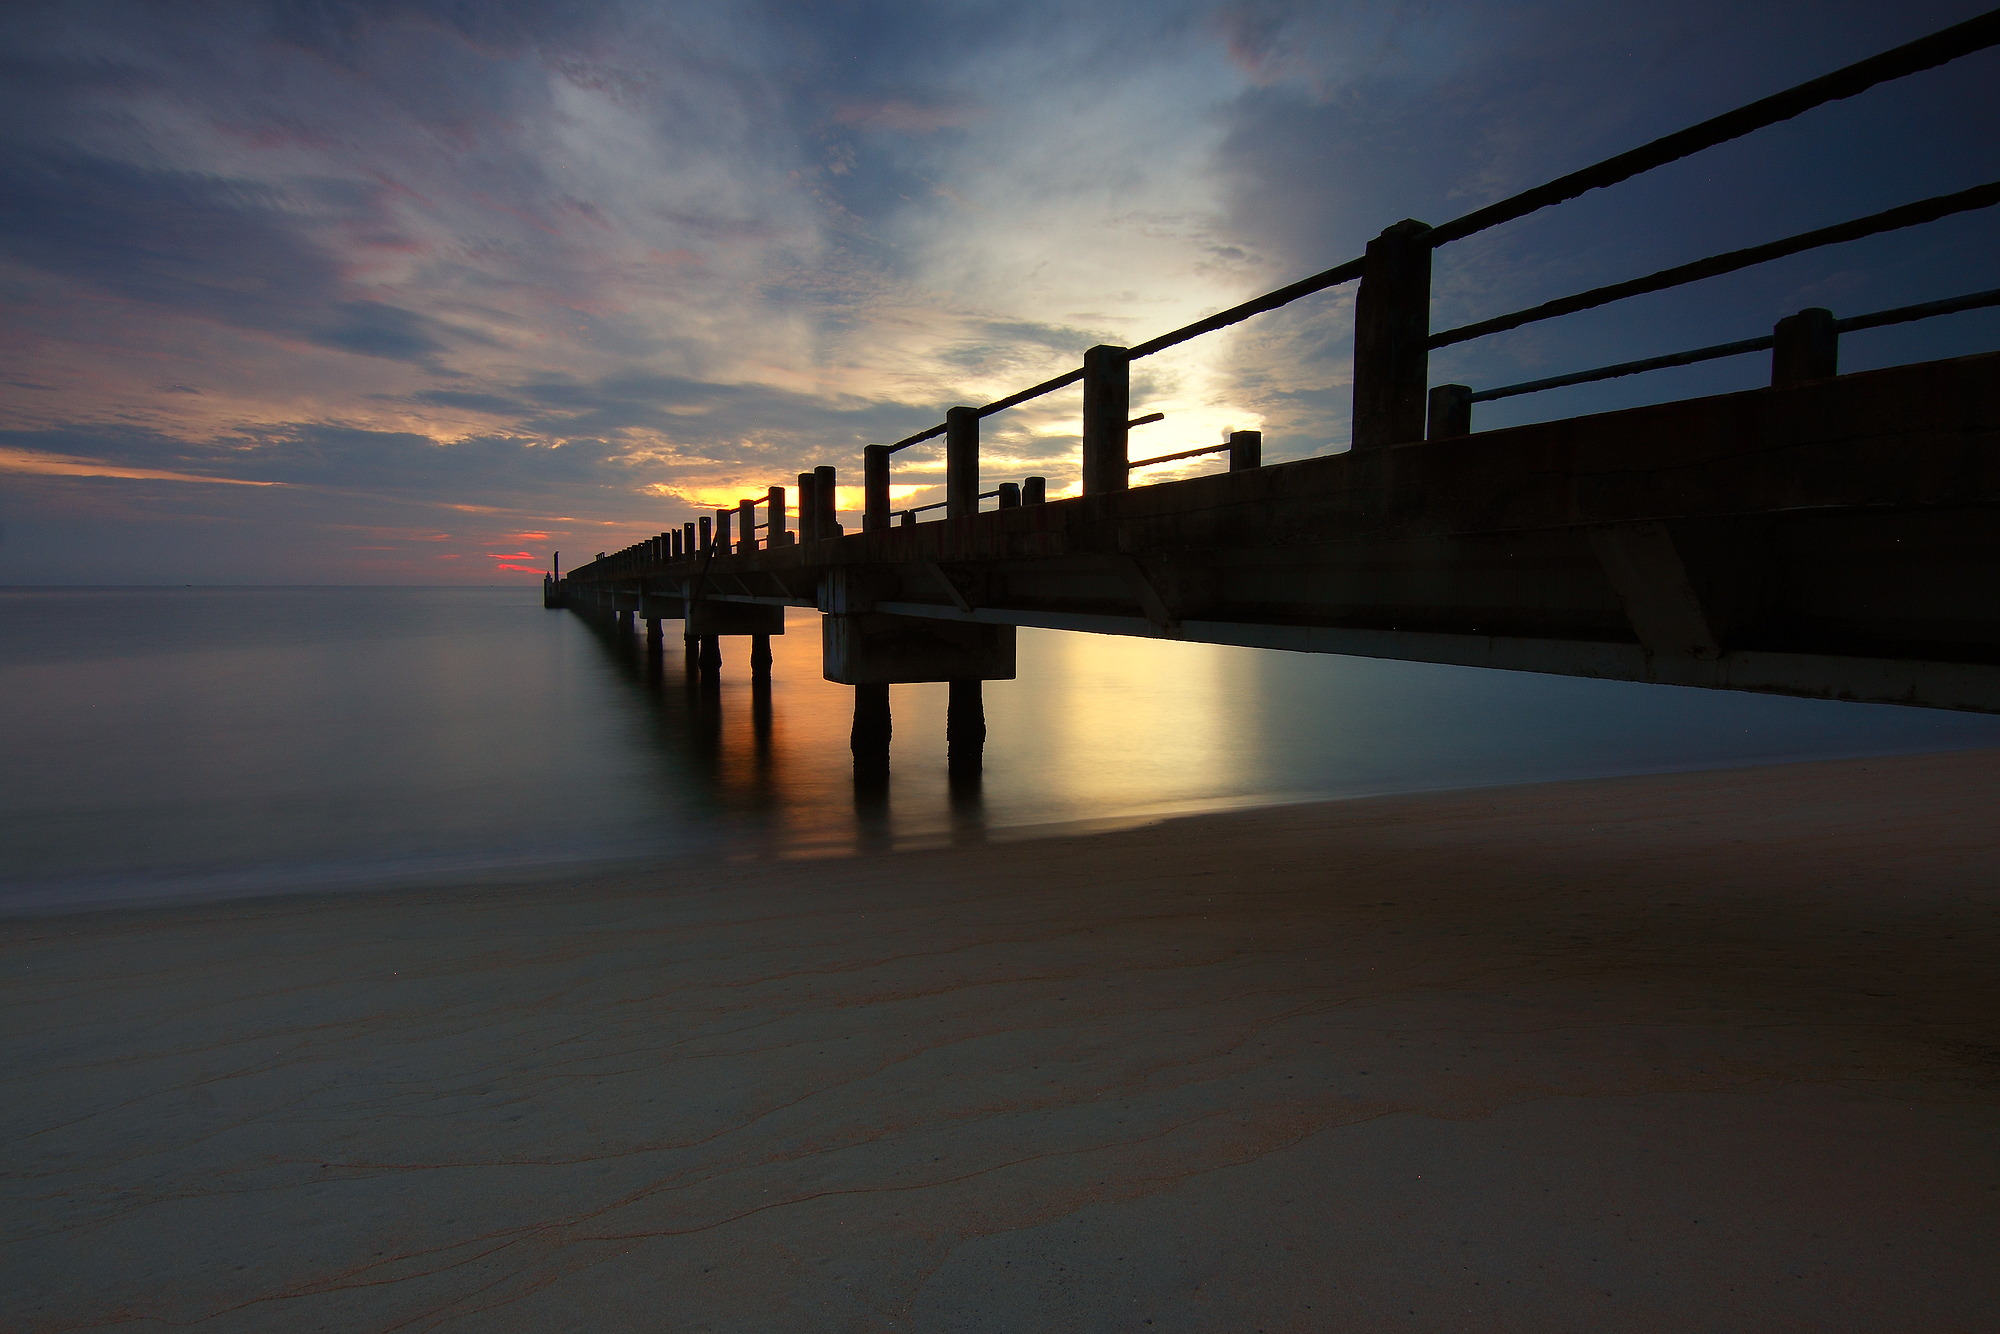
beach, sea, water, ocean, horizon, dock, sunrise, sunset, bridge, morning, dawn, pier, river, walkway, travel, dusk, evening, reflection, seashore, long, seafoam, nonbuilding structure, transportation system